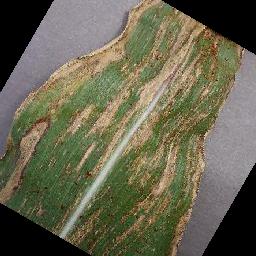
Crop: corn
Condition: (maize)_cercospora_spot_gray_spot